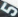
Number: 5